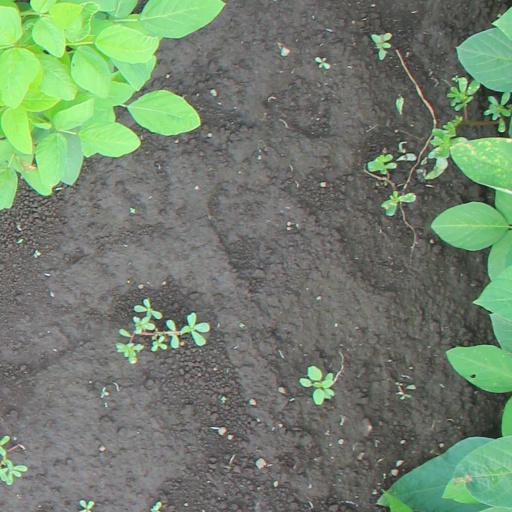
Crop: soybean